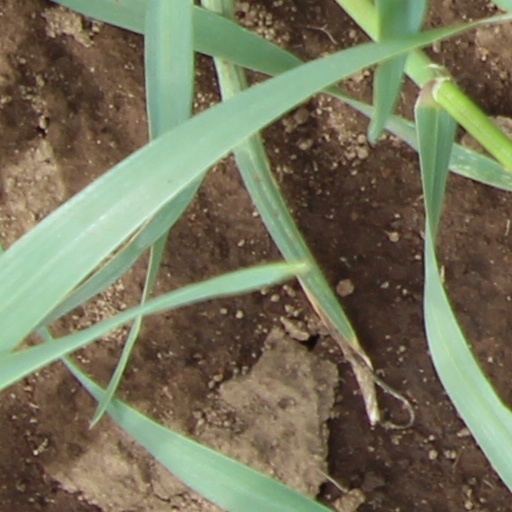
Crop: wheat